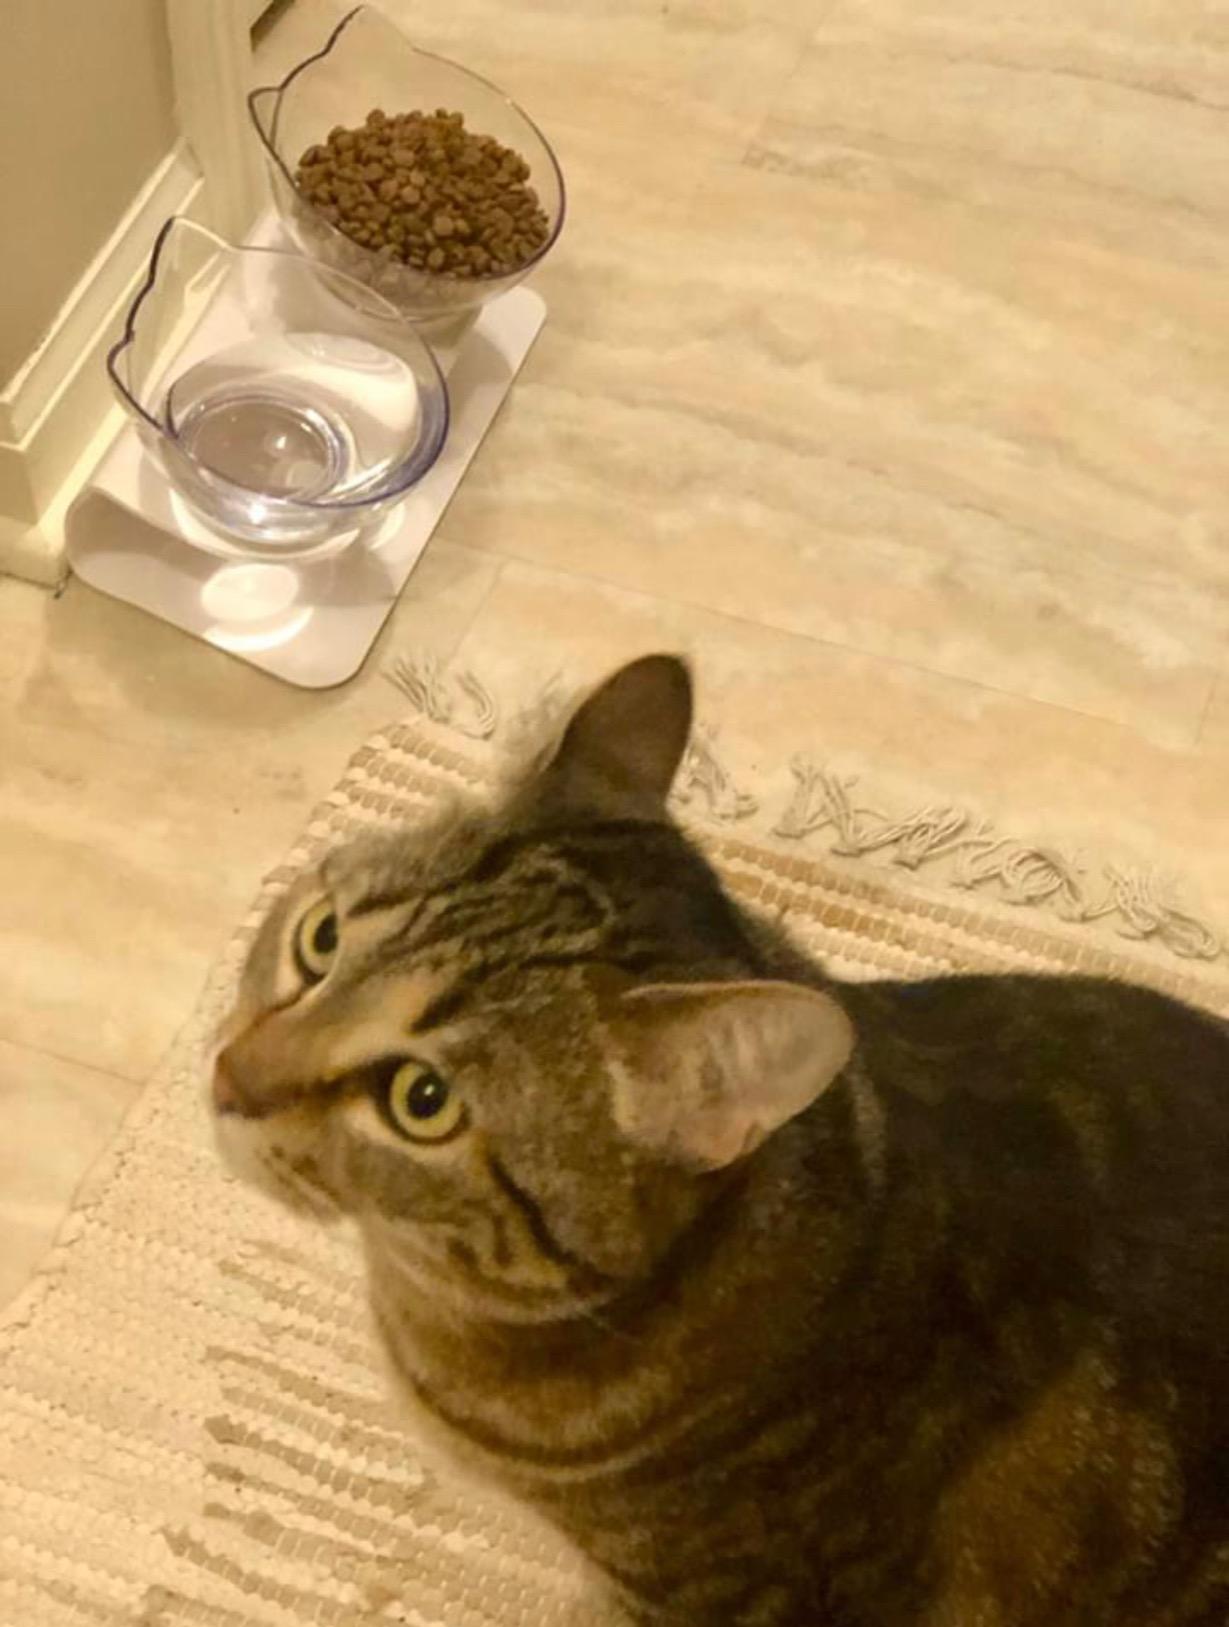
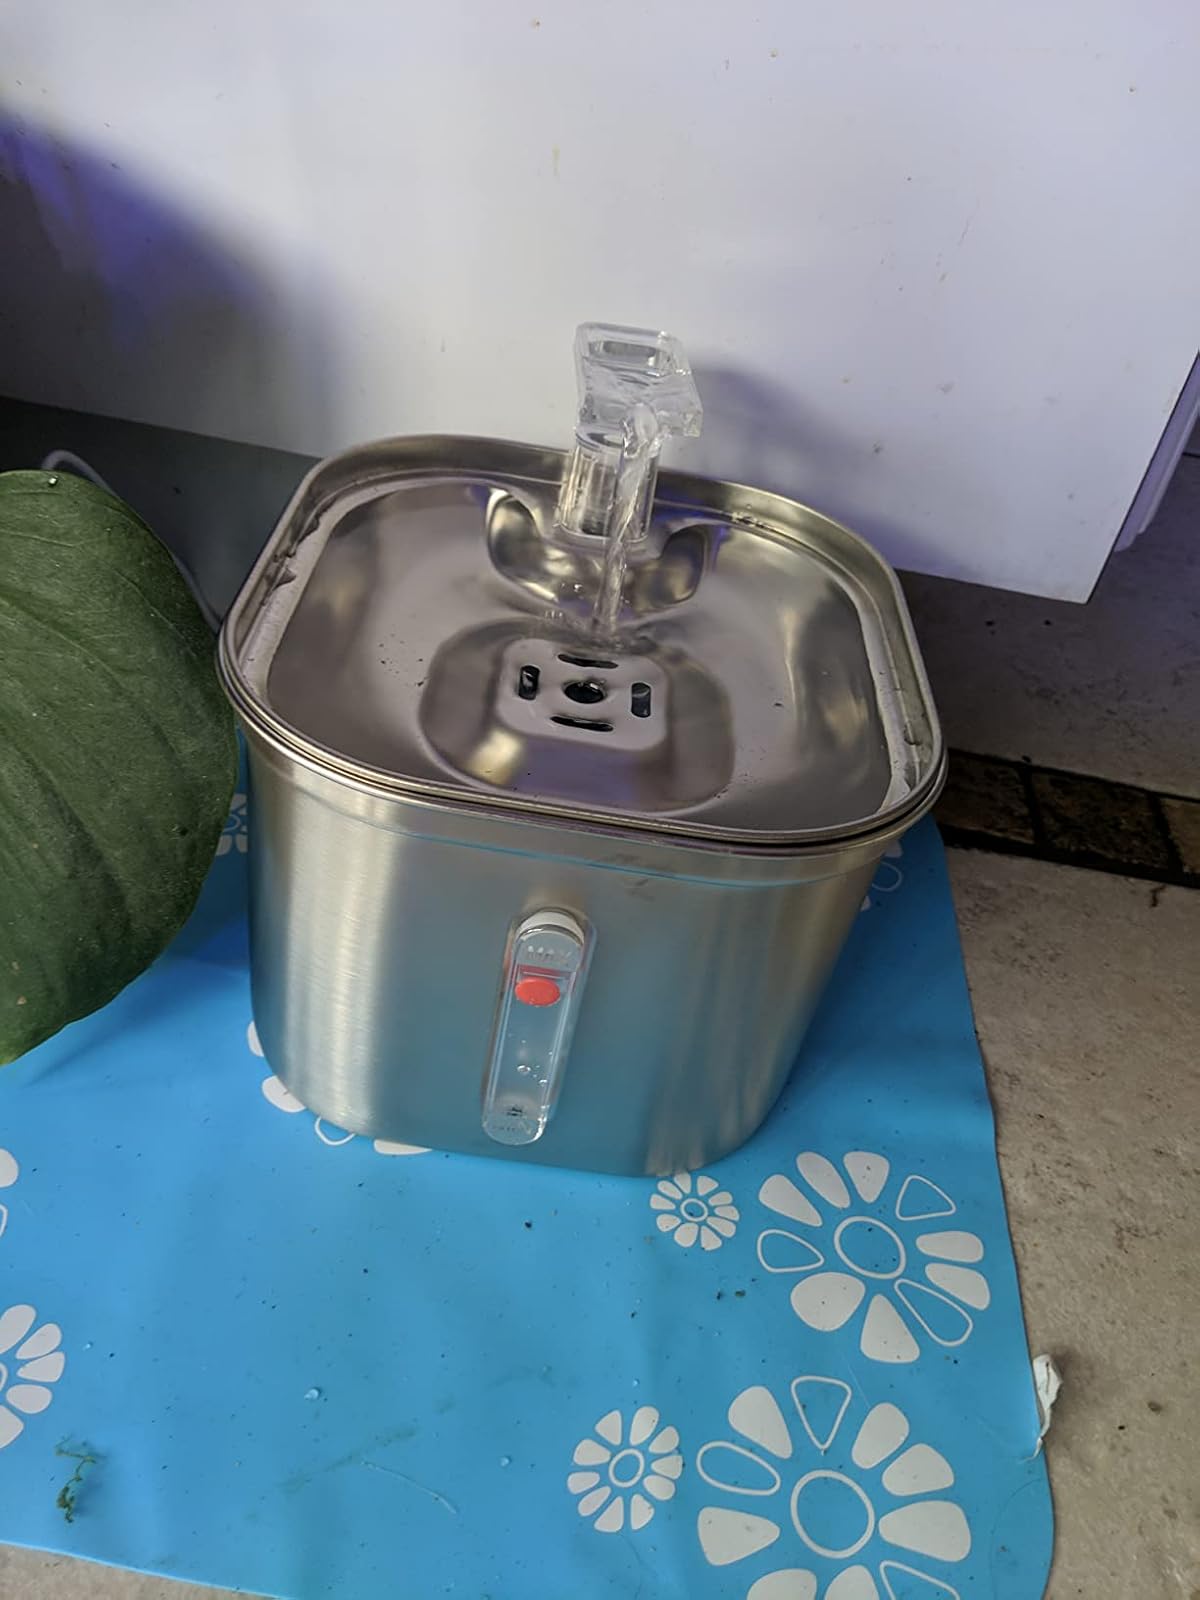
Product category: items_bowl
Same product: no